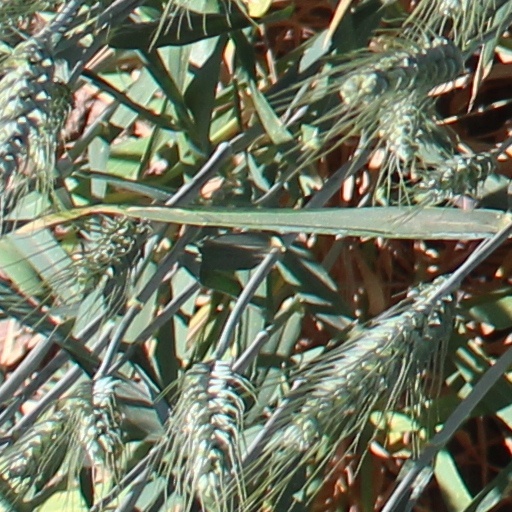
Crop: wheat